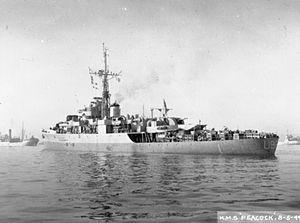
Le HMS Peacock est un sloop britannique, de la classe Black Swan modifiée, qui participa aux opérations navales contre la Kriegsmarine pendant la Seconde Guerre mondiale.